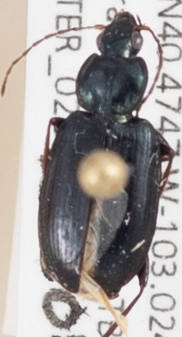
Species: Agonum placidum
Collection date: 2015-06-11
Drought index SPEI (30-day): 1.058
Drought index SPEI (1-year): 1.69
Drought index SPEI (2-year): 1.45